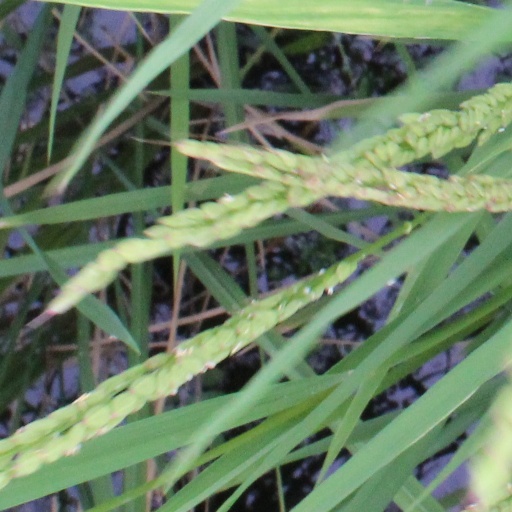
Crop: rice